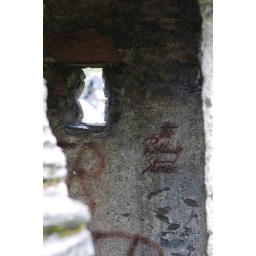
Photo CRW_3256: Stencil/graffiti in an old guardpost down the hill from the castle at Cochem.